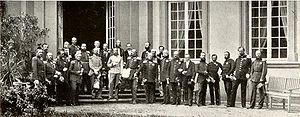
Konføderation / Historiske konføderationer
Det tyske forbunds medlemstaters monarkers møde i Frankfurt i 1863
En konføderation er et statsforbund, i modsætning til en føderation, der er en forbundsstat. En konføderation er sammensat af flere stater eller lande, som hver har sin egen grundlov og parlament. Den fælles grundlov er derfor underlagt de nationale love.